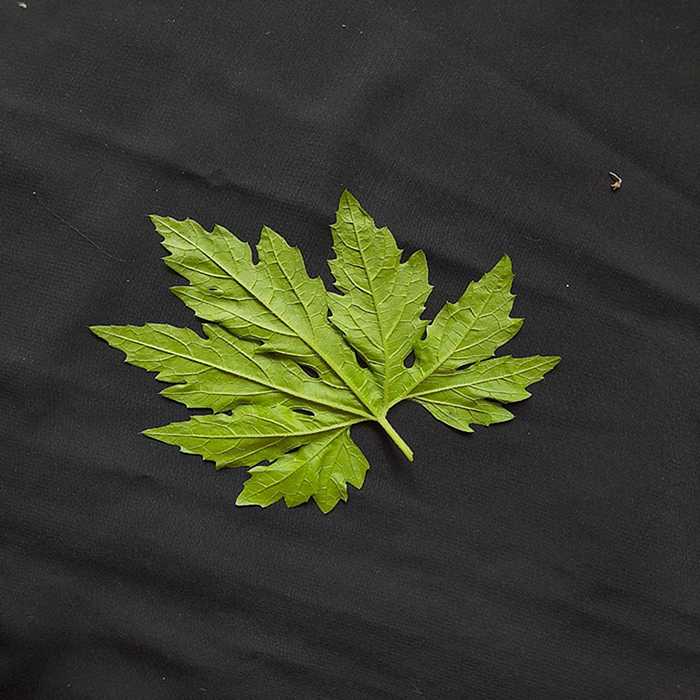
Plant: Bitter Gourd
Label: Fresh leaf